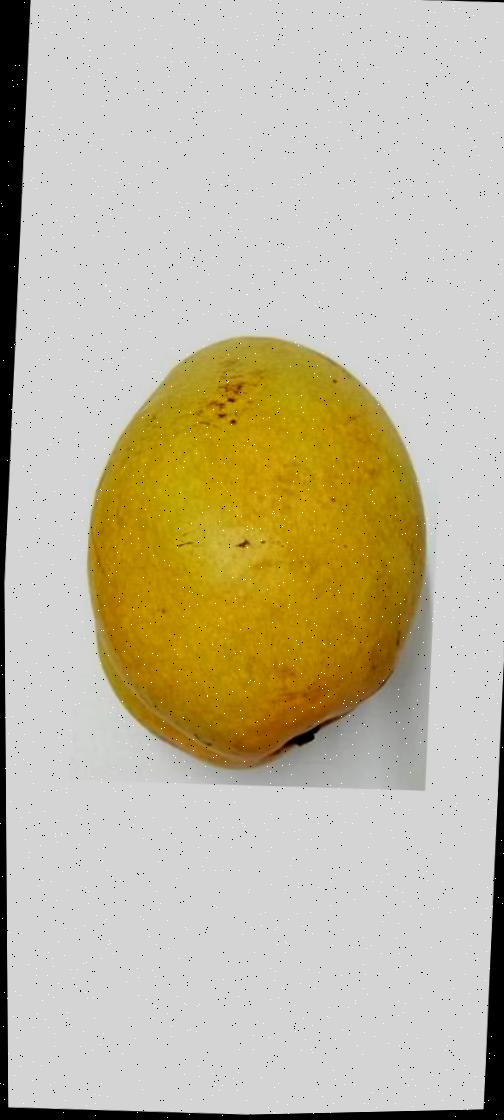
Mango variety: Bari-11